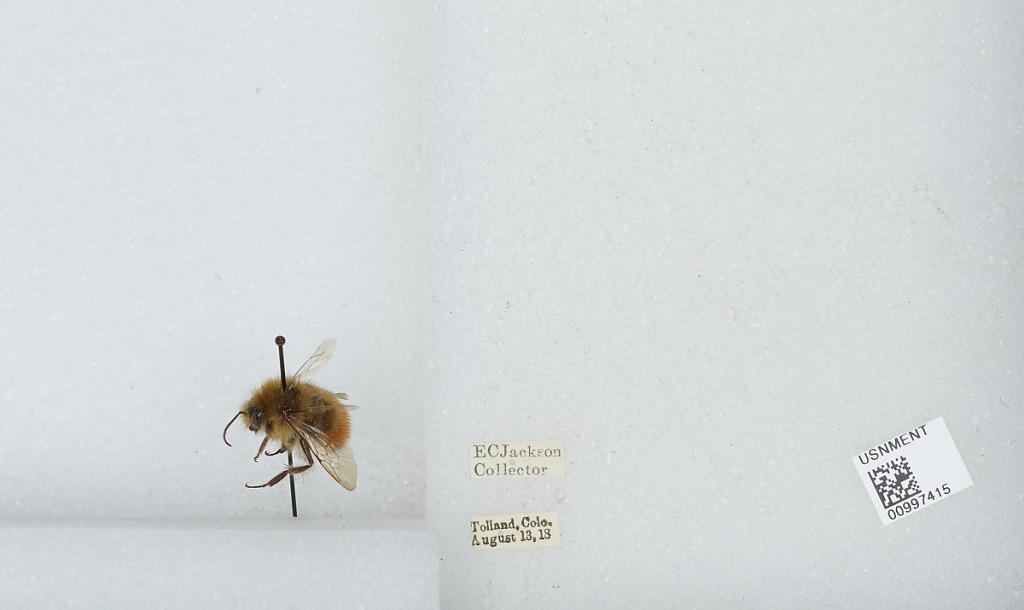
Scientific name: Bombus (Pyrobombus) centralis Cresson
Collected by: E. Jackson
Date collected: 1918-8-13
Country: United States
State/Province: Colorado